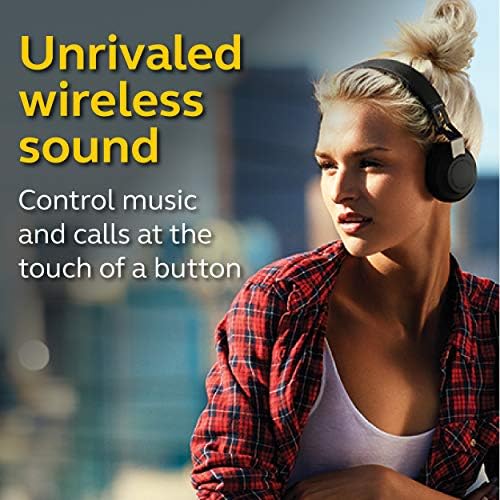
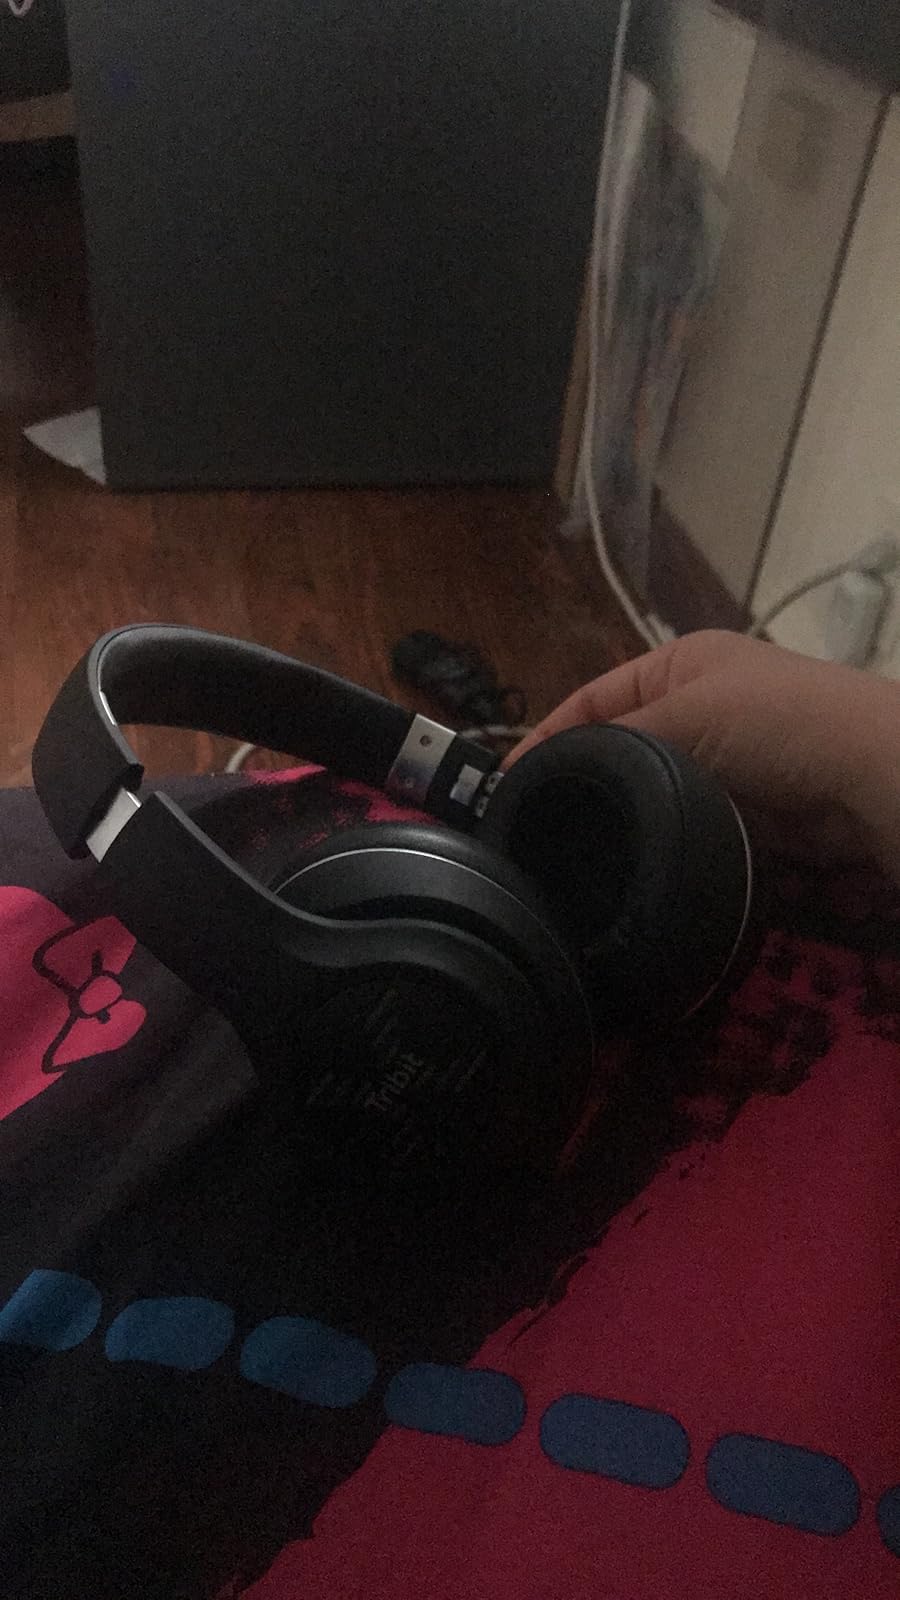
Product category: headphones
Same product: no